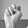
ASL letter: N